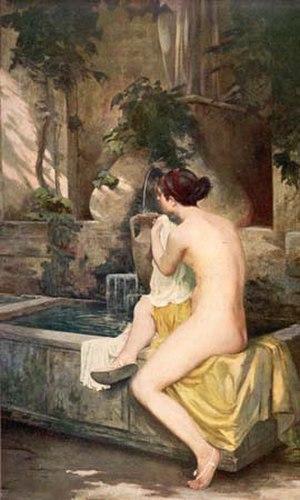
A la fontaine
Pierre Bodard, né à Bordeaux le 15 avril 1881 et mort à Paris le 18 juin 1937, est un peintre français.